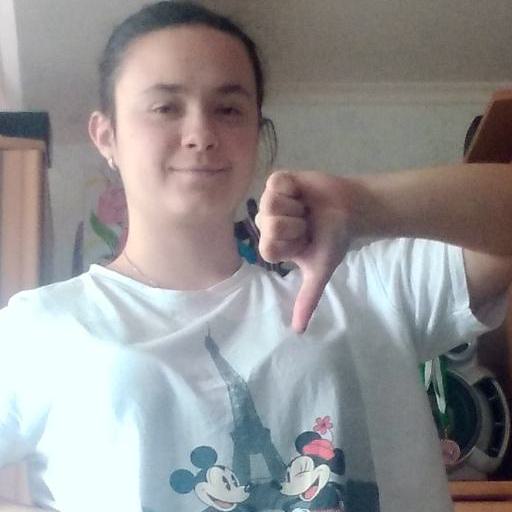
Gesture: dislike